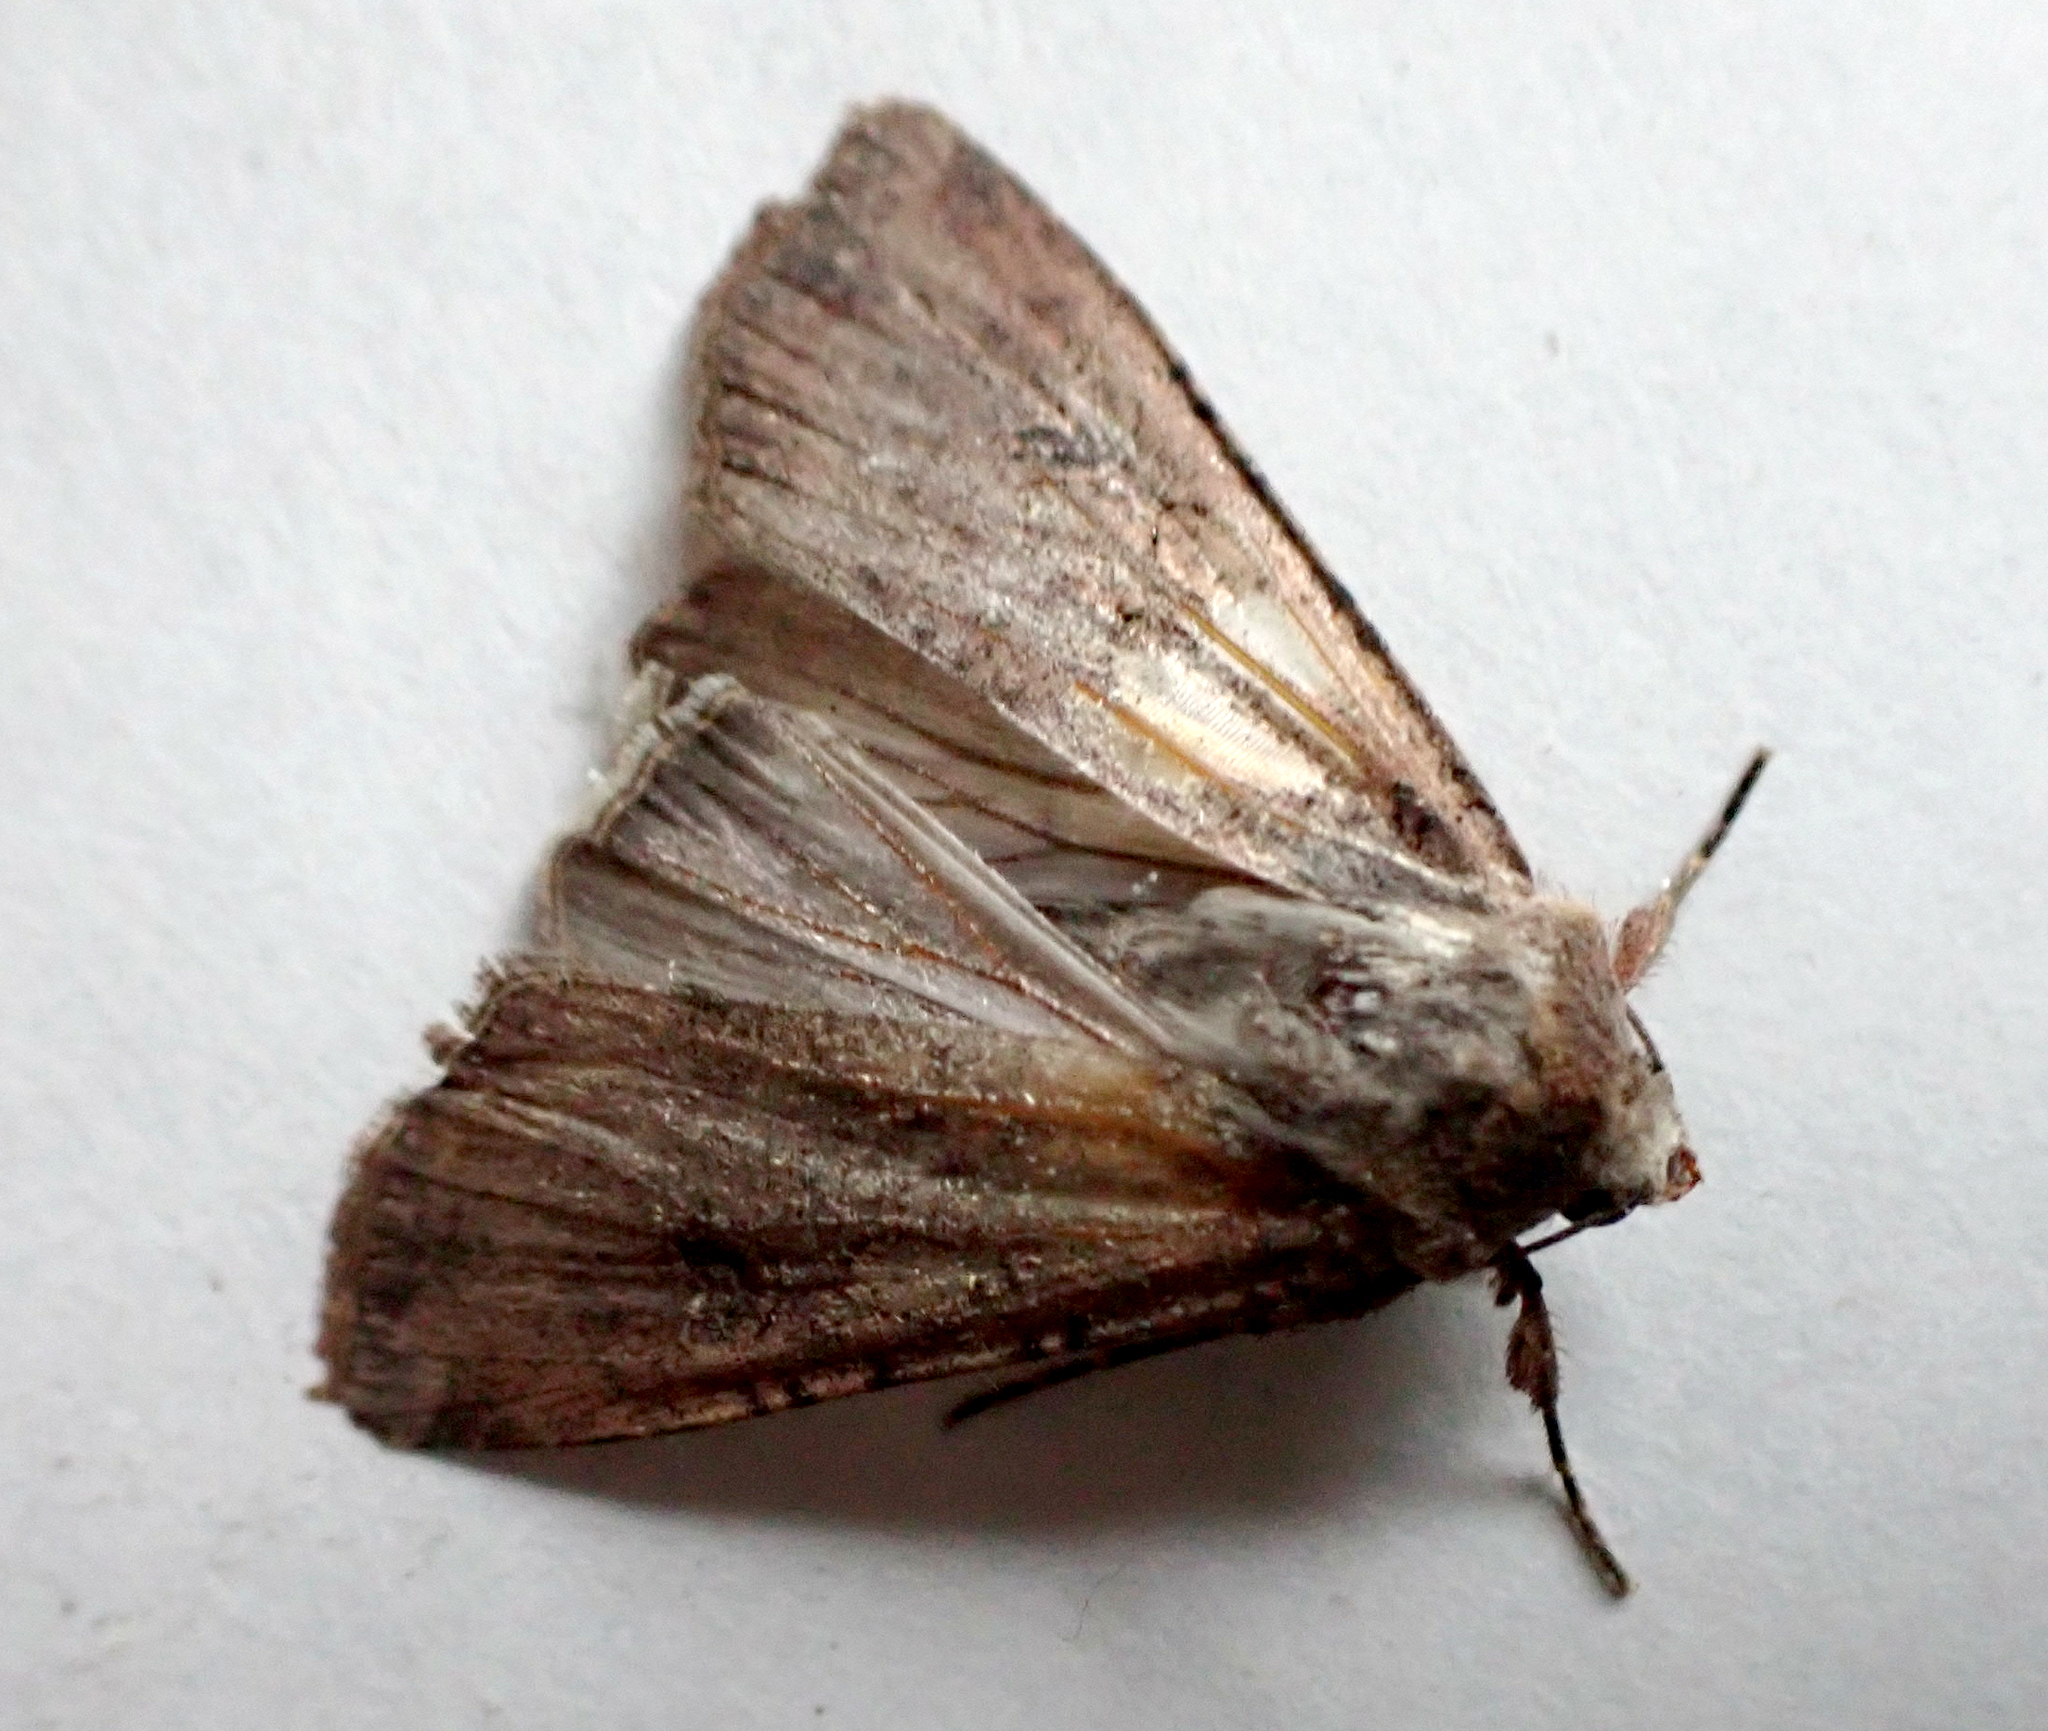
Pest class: cutworms